Invasive species

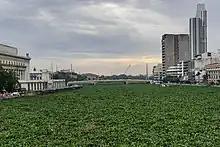
Invasive water hyacinths ("Pontederia crassipes") clog the Pasig River in Manila, Philippines in October 2020.

Invasive species may drive local native species to extinction via competitive exclusion, niche displacement, or hybridization with related native species. Therefore, besides their economic ramifications, alien invasions may result in extensive changes in the structure, composition and global distribution of the biota at sites of introduction, leading ultimately to the homogenization of the world's fauna and flora and the loss of biodiversity. It is difficult to unequivocally attribute extinctions to a species invasion, though for example there is strong evidence that the extinction of about 90 amphibian species was caused by the chytrid fungus ("Batrachochytrium dendrobatidis") spread by international trade.